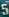
Number: 5